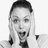
Emotion: surprise